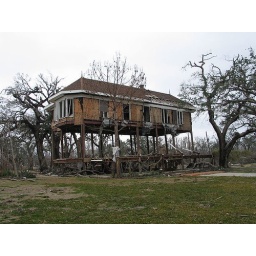
Waveland was one of the hardest hit areas. This house had the first floor removed by the storm.